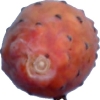
Label: cactus_fruit_red